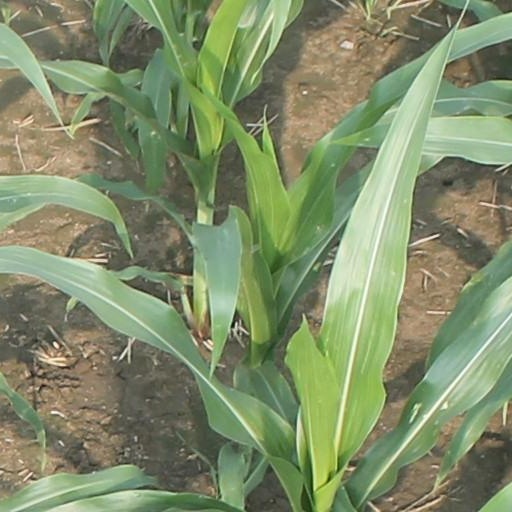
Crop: maize; corn